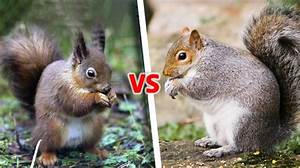
Label: scoiattolo